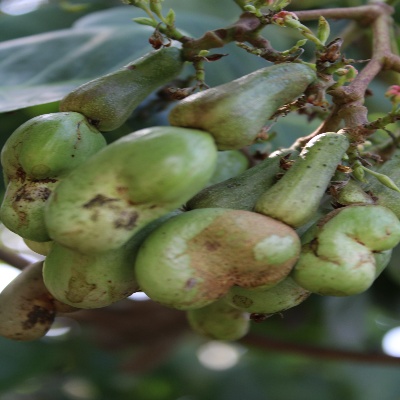
Crop: Cashew
Condition: healthy